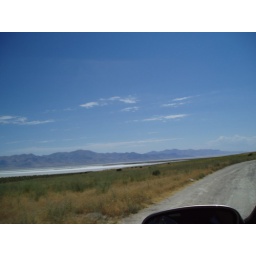
looking out car window on dirt road in Nevada